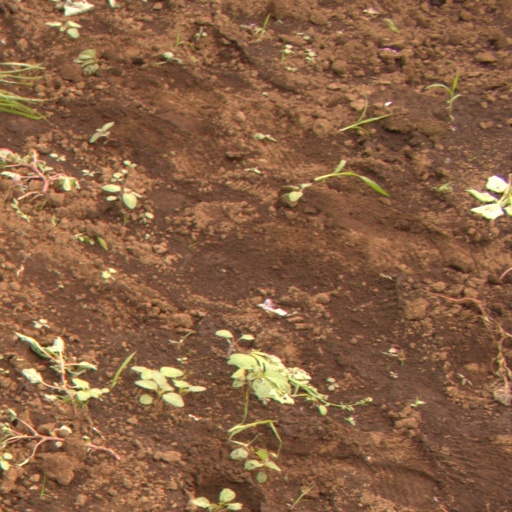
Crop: soybean